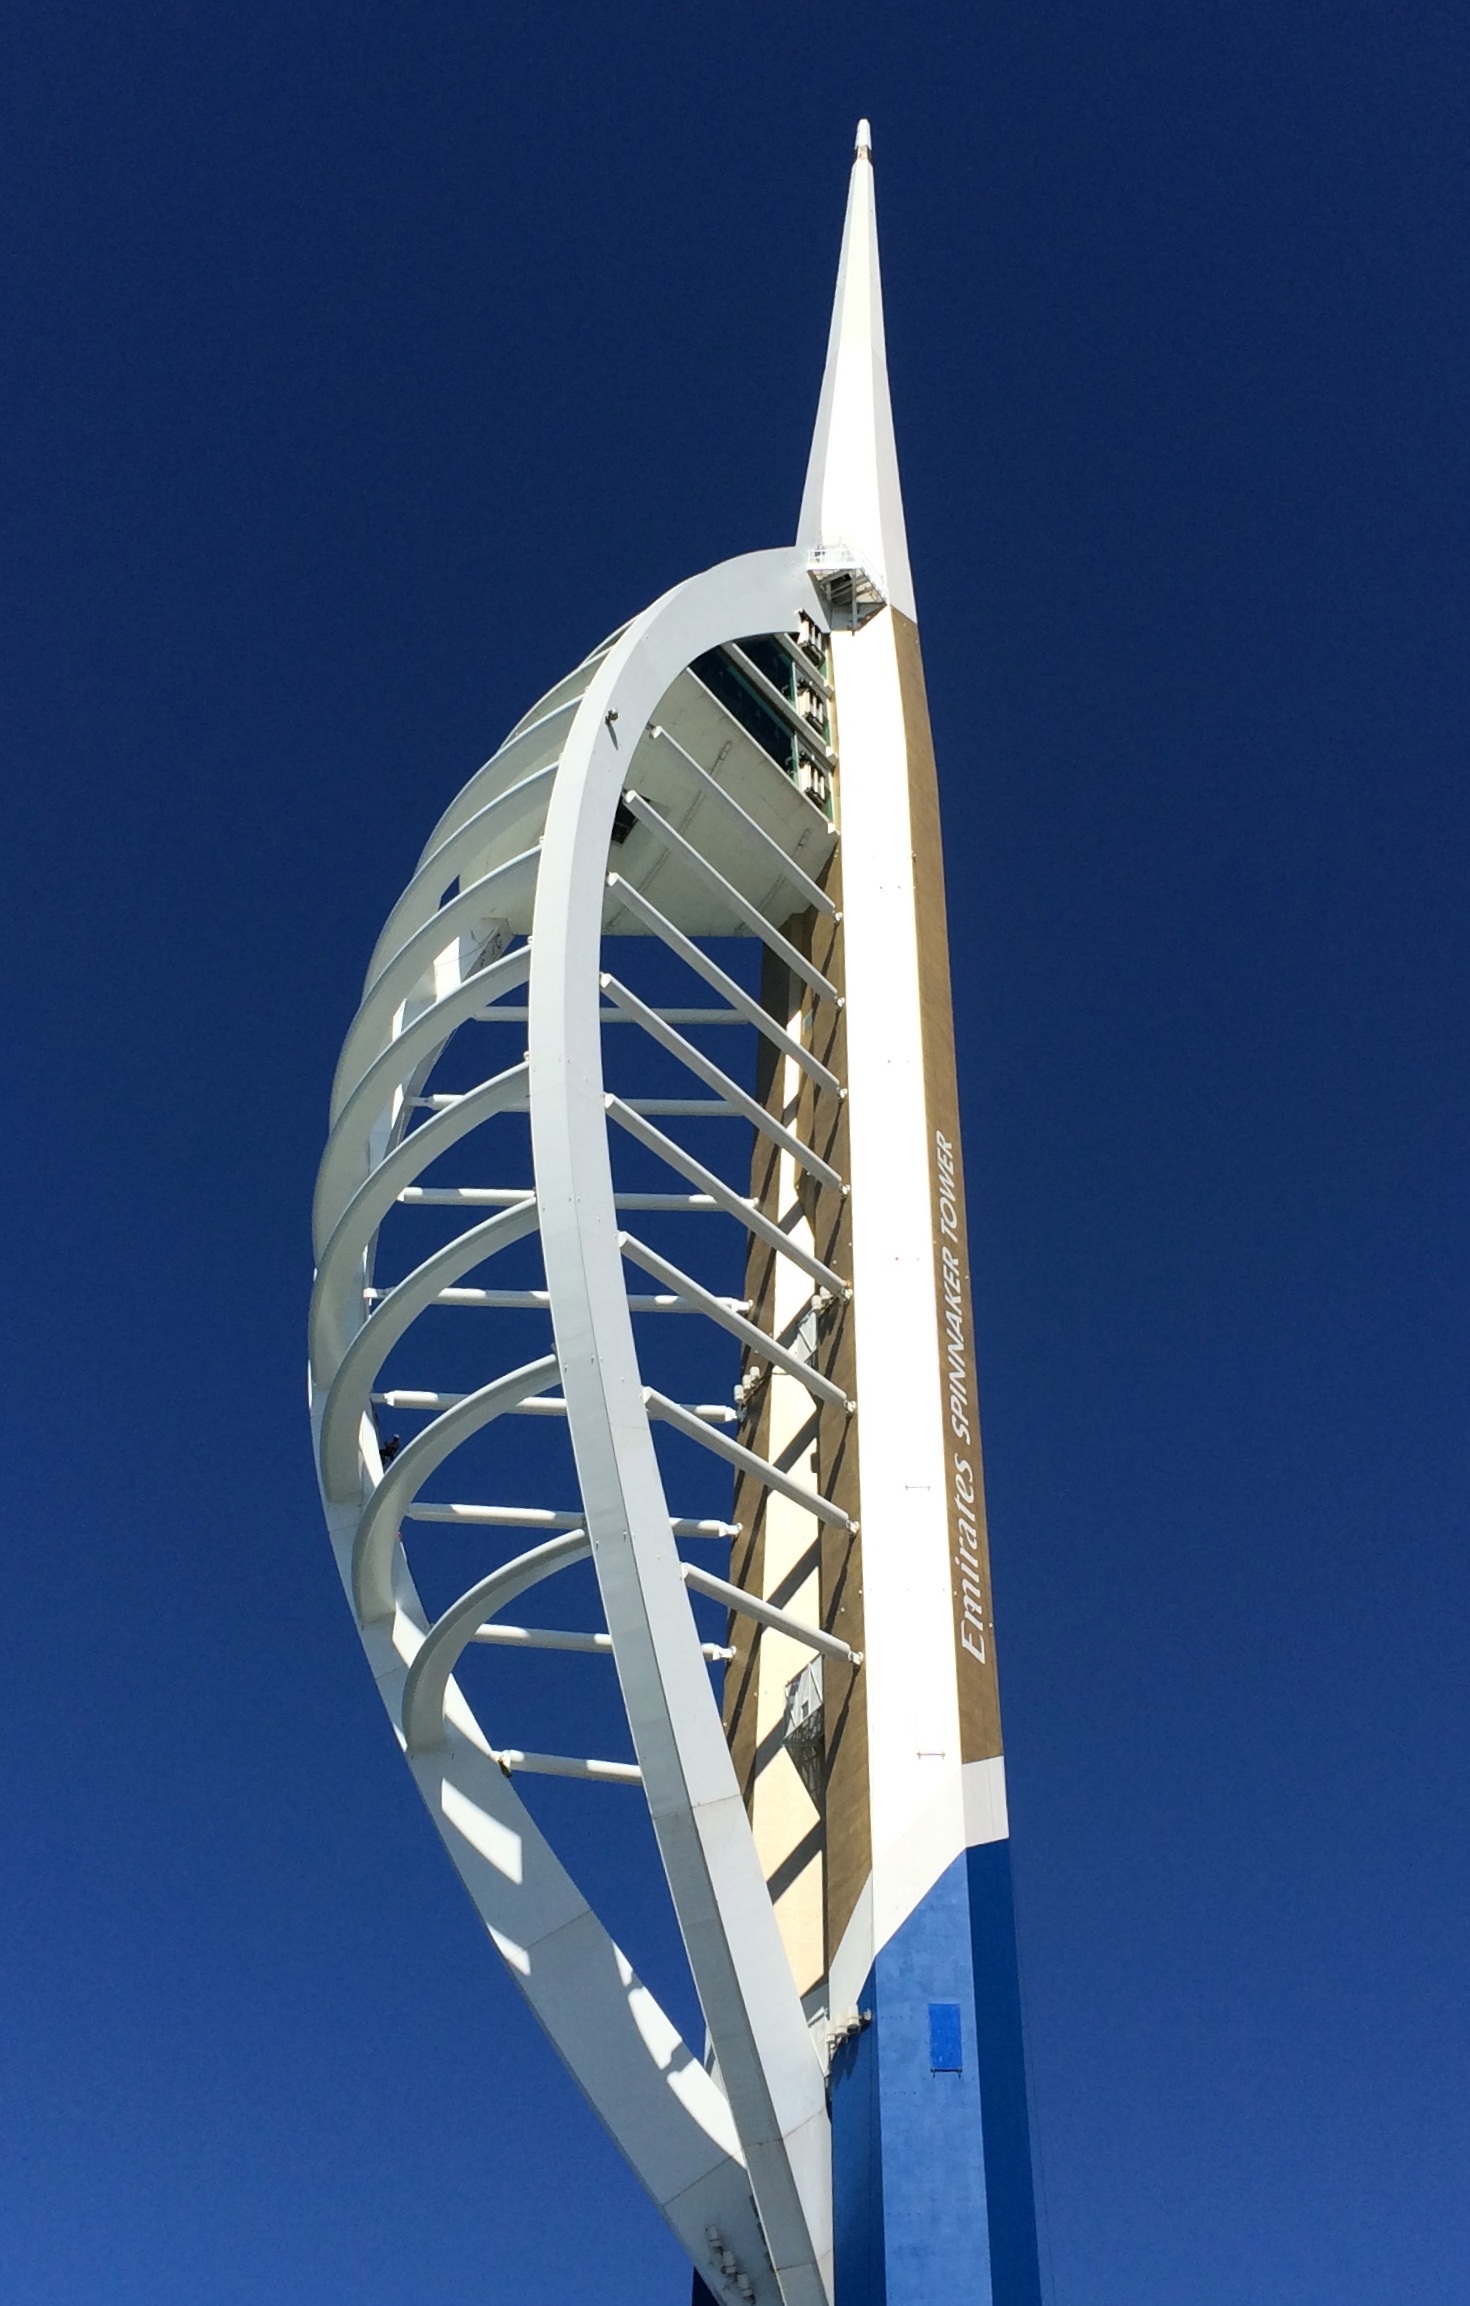
sky, skyscraper, vehicle, ferris wheel, tower, mast, landmark, blue, waterfront, uk, tall, portsmouth, spinnaker tower, gunwharf quays